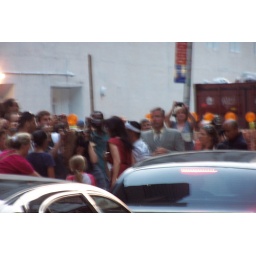
in red dress after the Letterman show